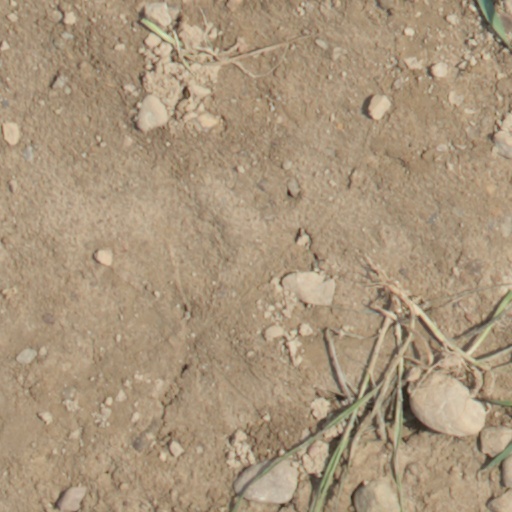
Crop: wheat